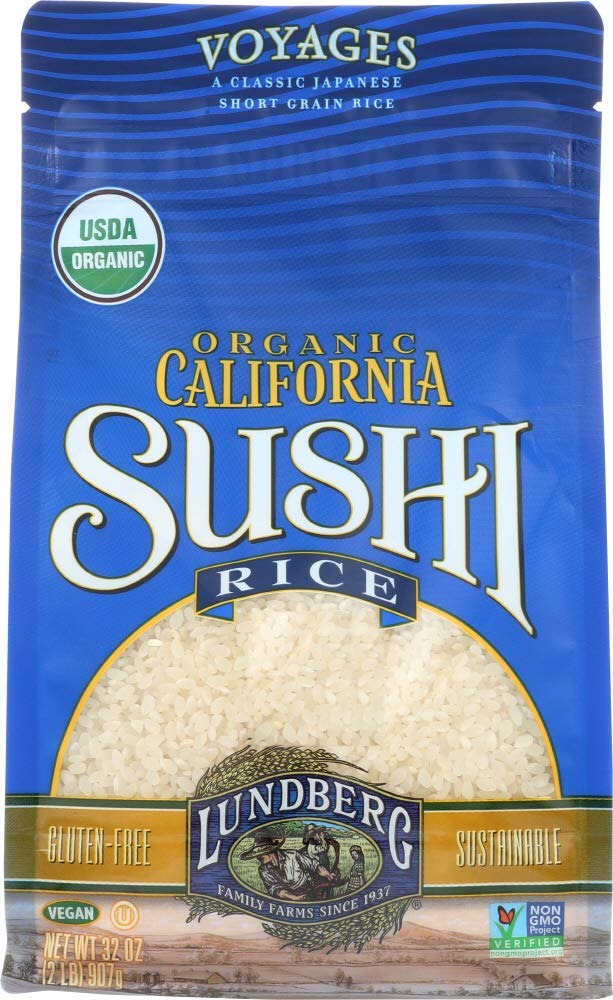
Item Name: Lundberg Organic California Sushi Rice -- 2 lbs
Value: 32.0
Unit: Fl Oz

Price: 9.68